829 Naval Air Squadron

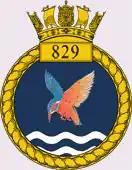

829 Naval Air Squadron was a squadron of the Royal Navy Fleet Air Arm. Before it was decommissioned in March 2018, it operated the AgustaWestland Merlin HM2 helicopter.